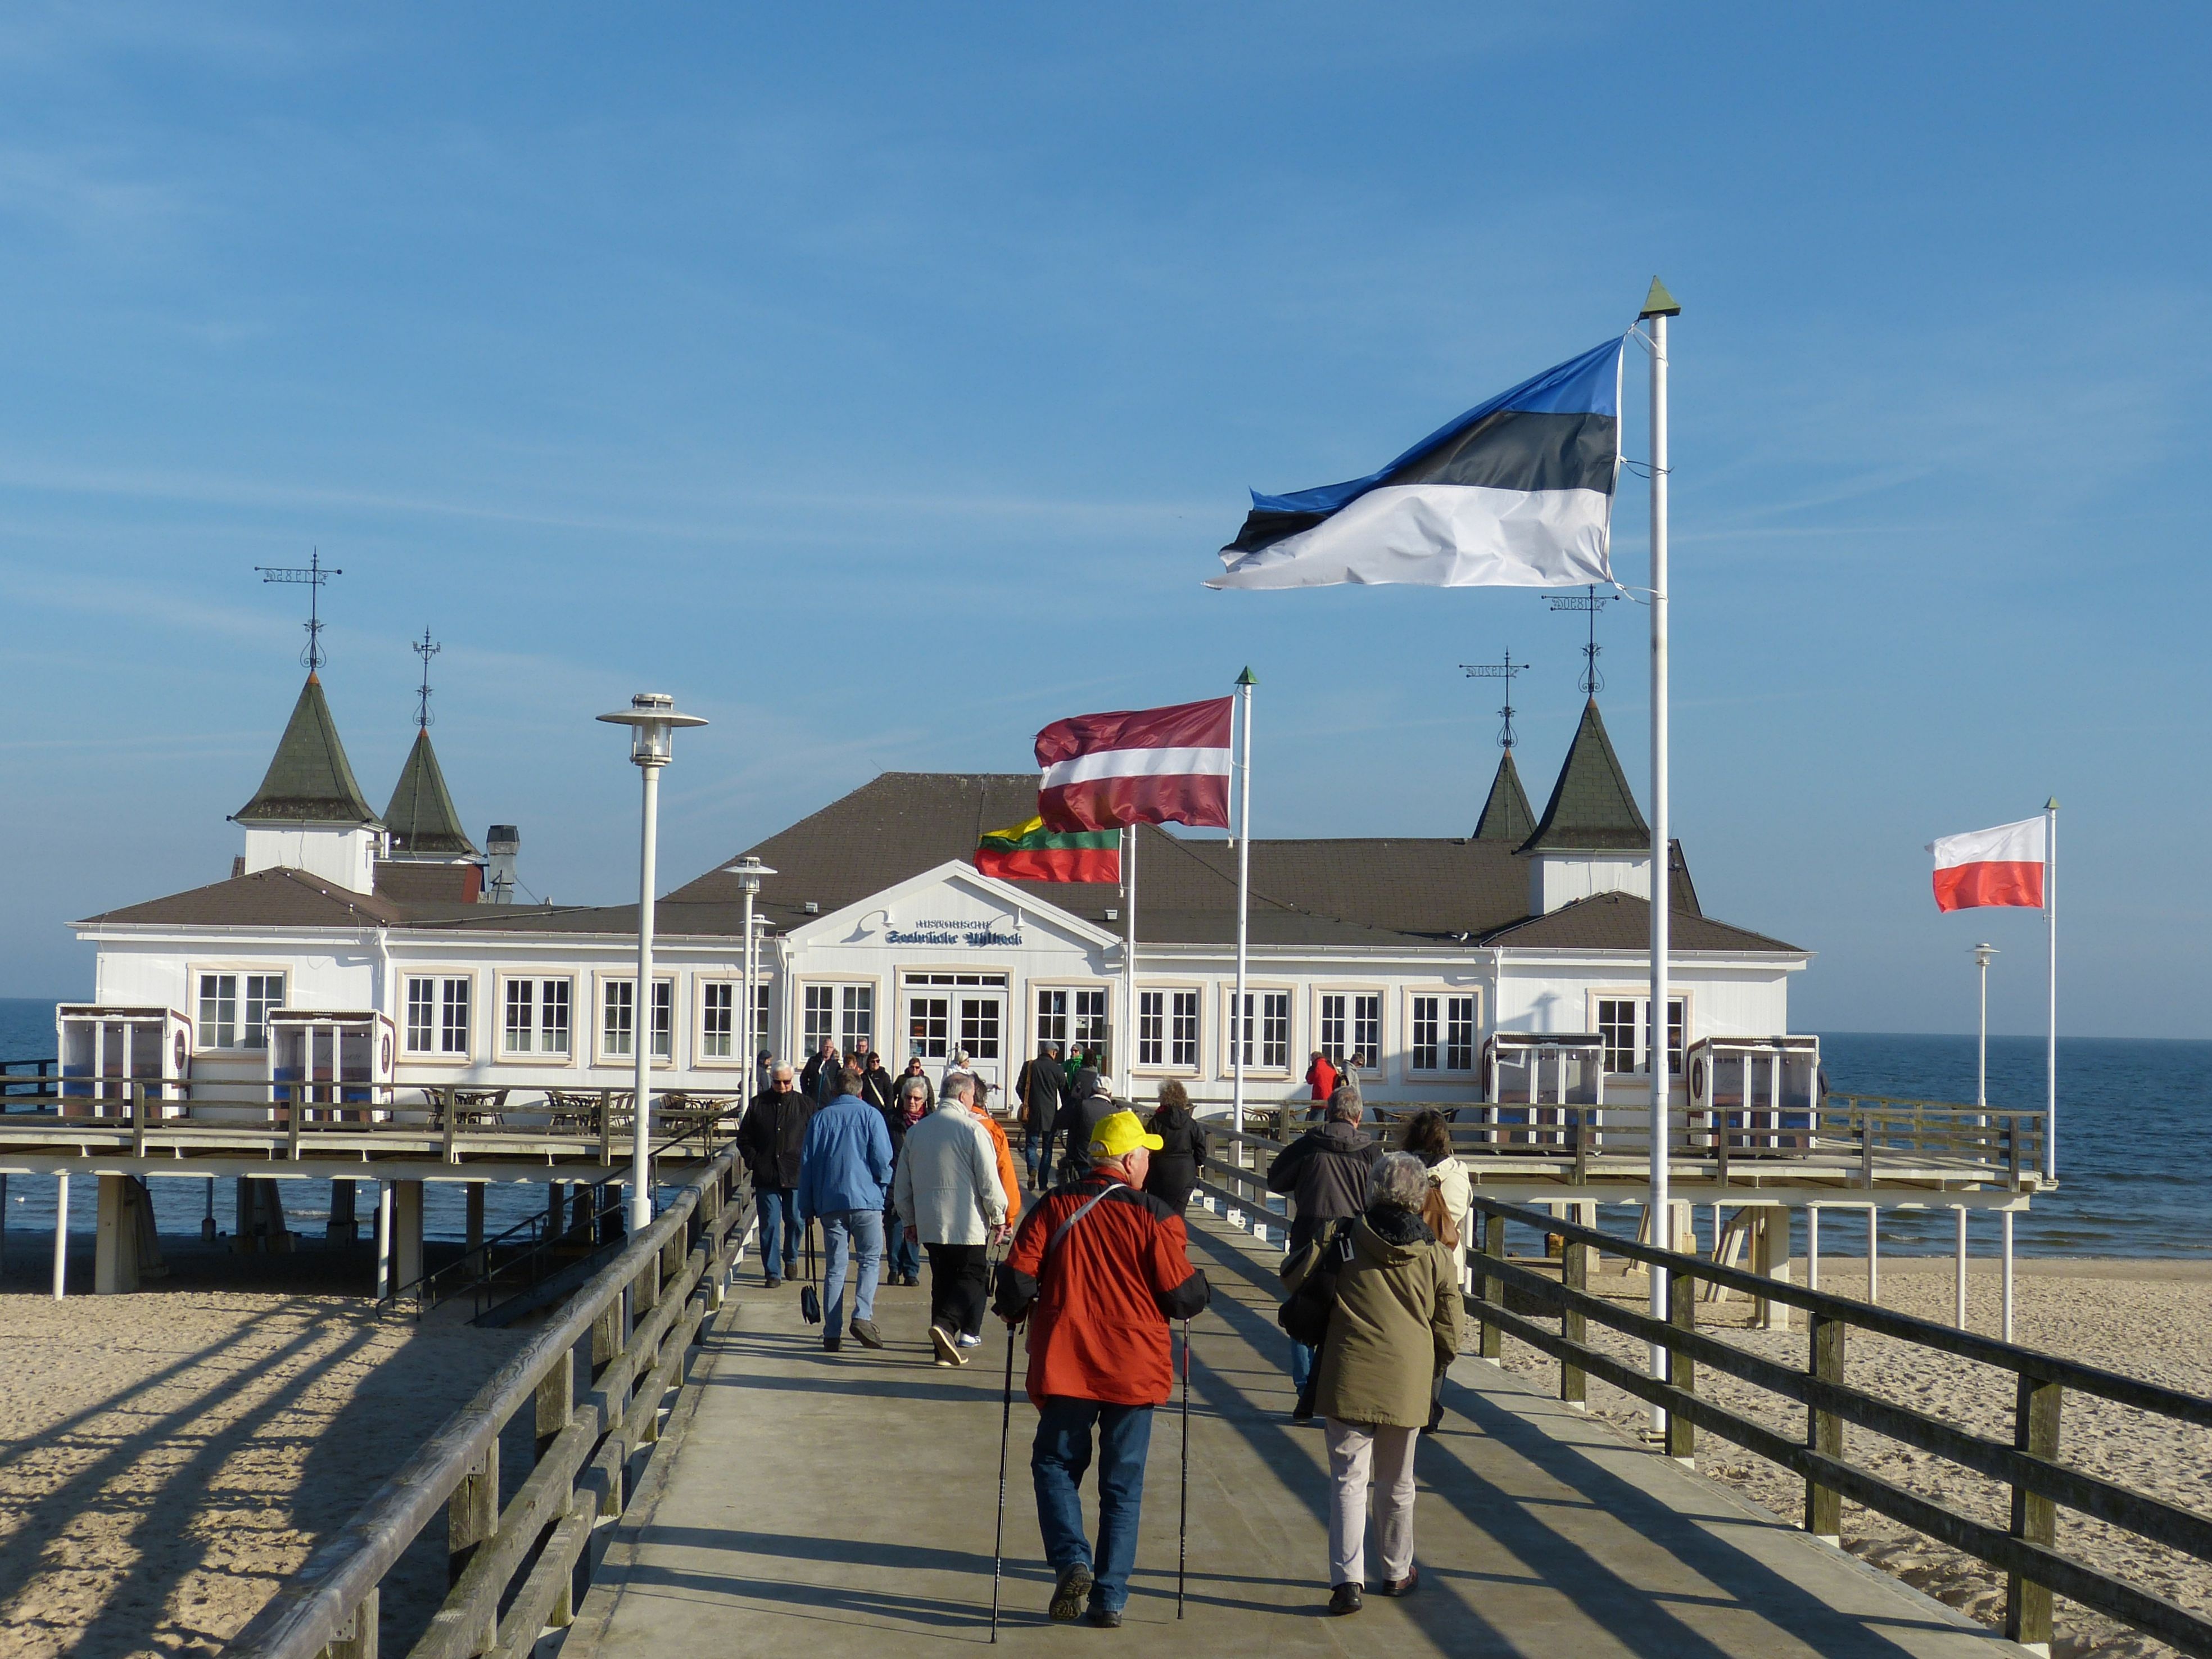
beach, sea, coast, dock, boardwalk, pier, walkway, vacation, transport, vehicle, tower, flag, island, port, tourism, ferry, germany, usedom, baltic sea, northern germany, sea bridge, passenger ship, island of usedom, ahlbeck